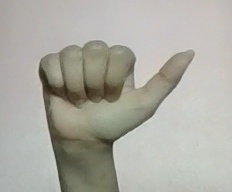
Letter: dhad